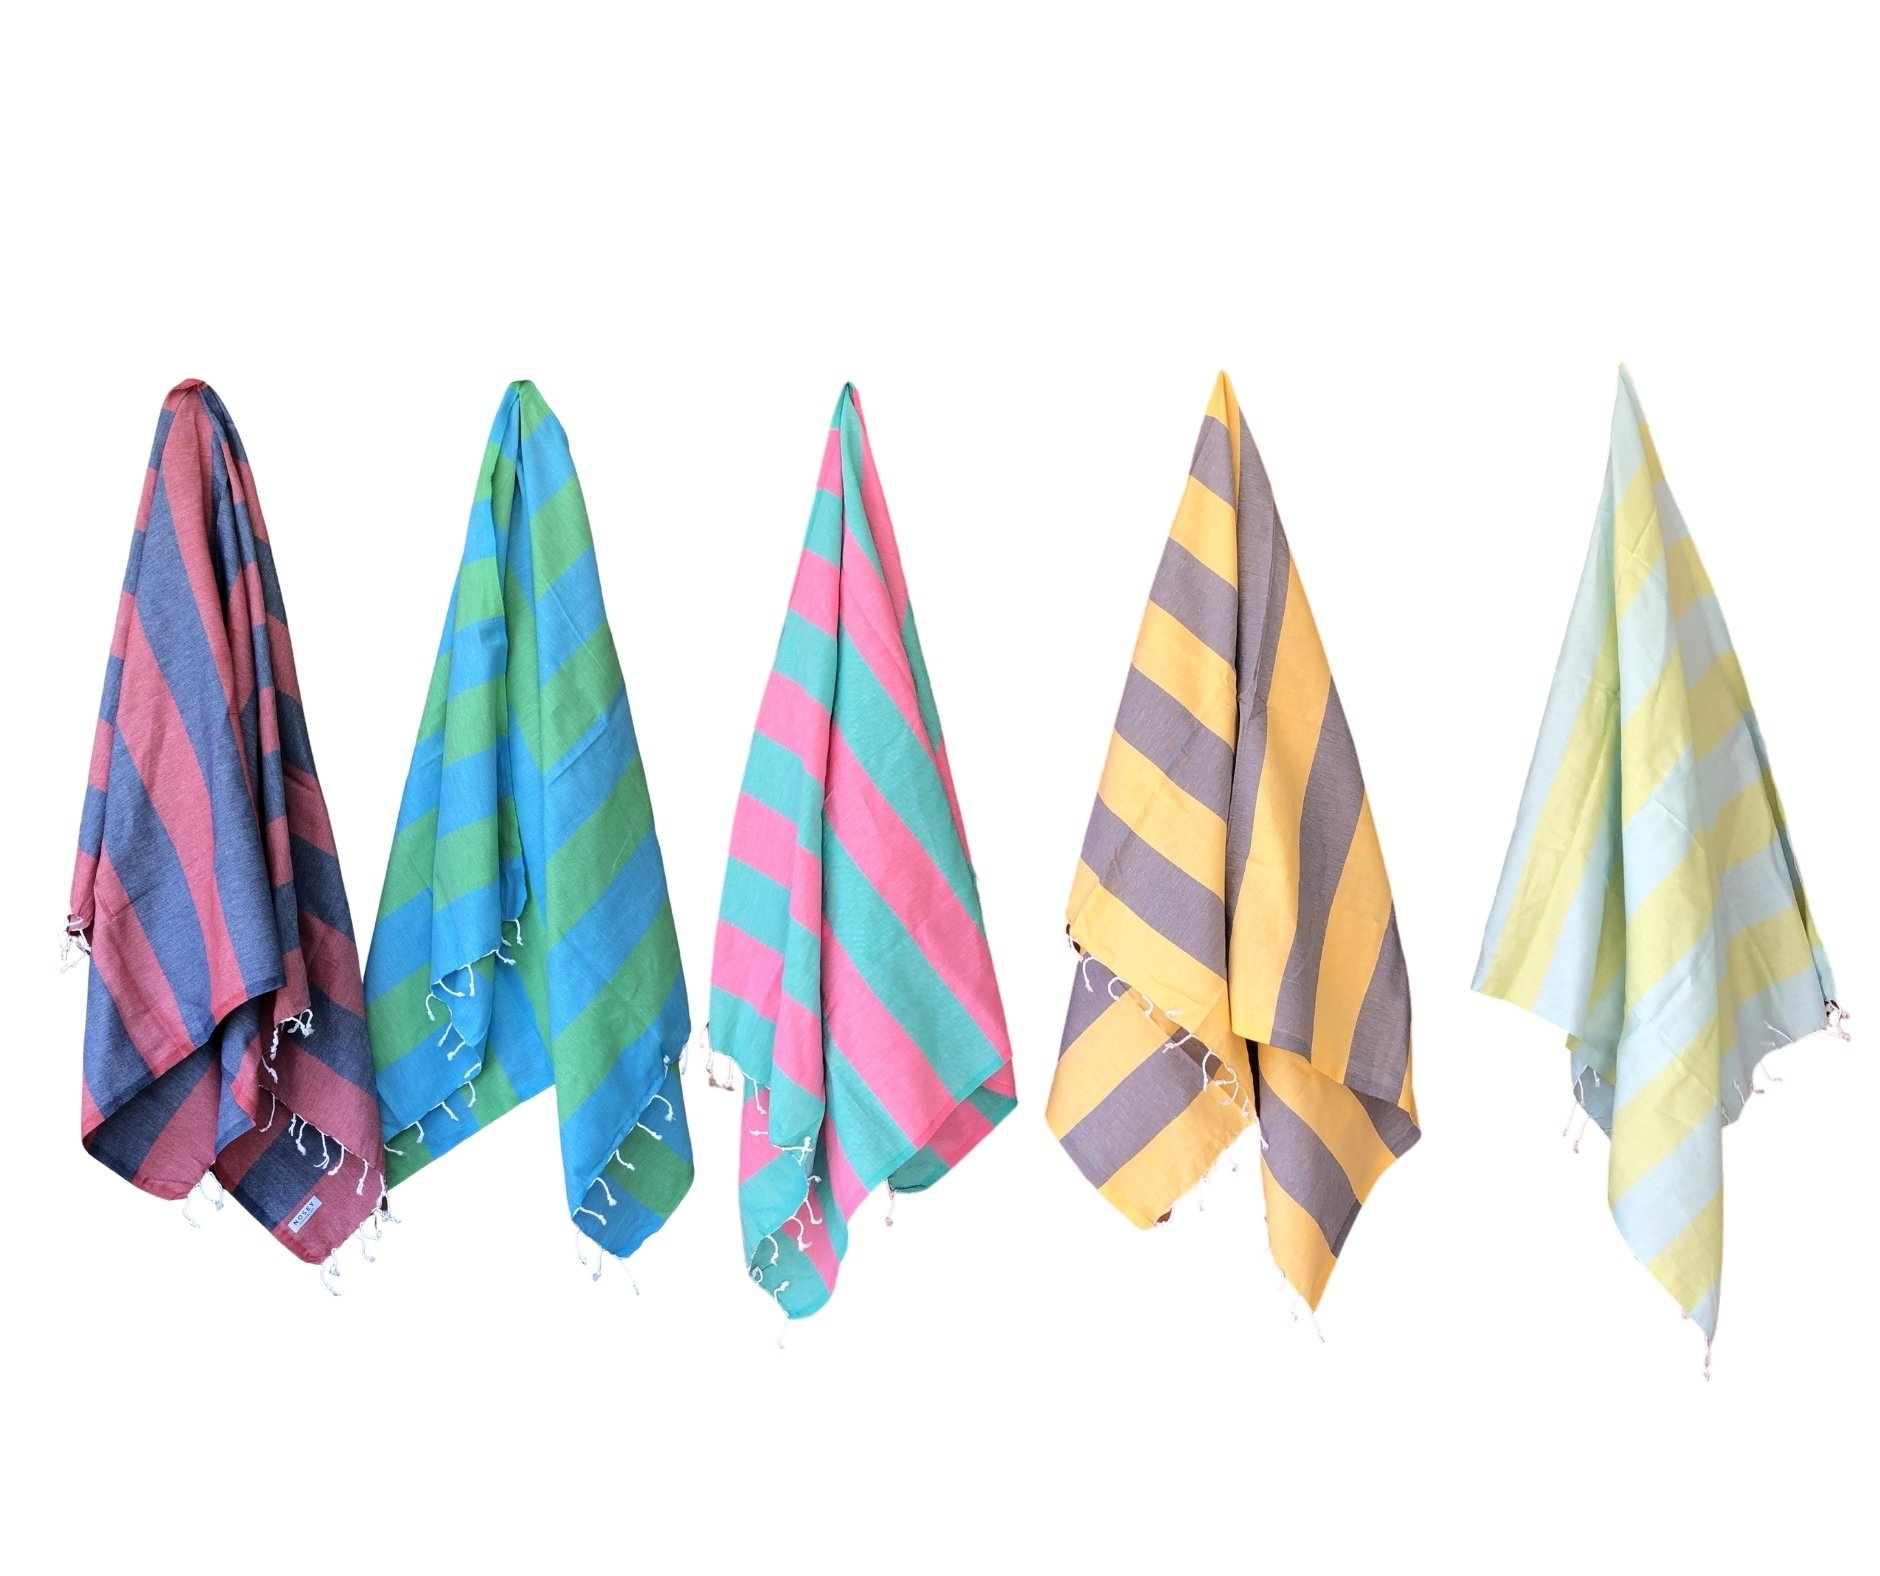
For MOTU MITI Zuma Turkish Towel
The Happy Stripes Towel. This is the only towel you will need this summer. Jolly and bright. Stack them by the pool or roll up in your beach bag. A different towel for every member of your family. Hand-loomed to perfection. Dries in the sun, no mildew smell. Compact and perfect for travel. Sand resistant + quick drying Light and airy with hand twisted tassels. Made in Turkey using 100% Aegean Cotton. 30" x 70" Aegean cotton is known for its long fibers and actually feels better over time and with repeated washing.
Brand: Violet Cherry
Category: Home & Garden > Linens & Bedding > Towels > Bath Towels & Washcloths